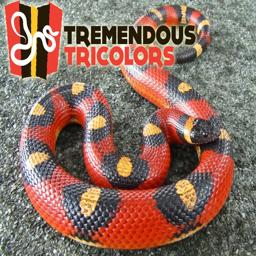
Animal: snakes